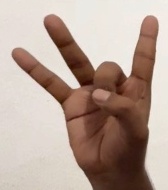
ASL sign: 8